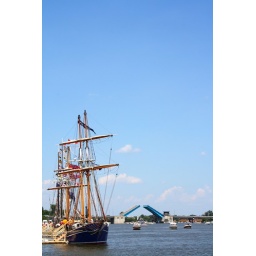
A tall ship with a rising bridge in the background.